Julien Morice

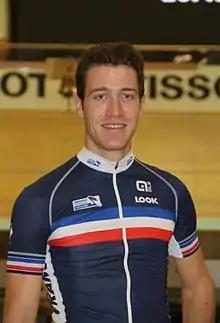
Morice in 2015.

Julien Morice (born 20 July 1991) is a French former professional racing cyclist, who competed as a professional from 2015 to 2022.